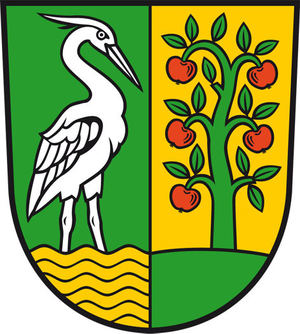
Marquardt est un ancien village, aujourd'hui quartier rattaché à Potsdam au bord du lac de Schwänitz. Il se trouve au nord de la ville. Il est connu pour son château de Marquardt et son grand parc.